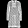
Label: Dress